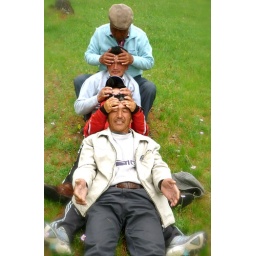
Students taking a well-deserved break during our field trip to the forest near Tosontsengel.